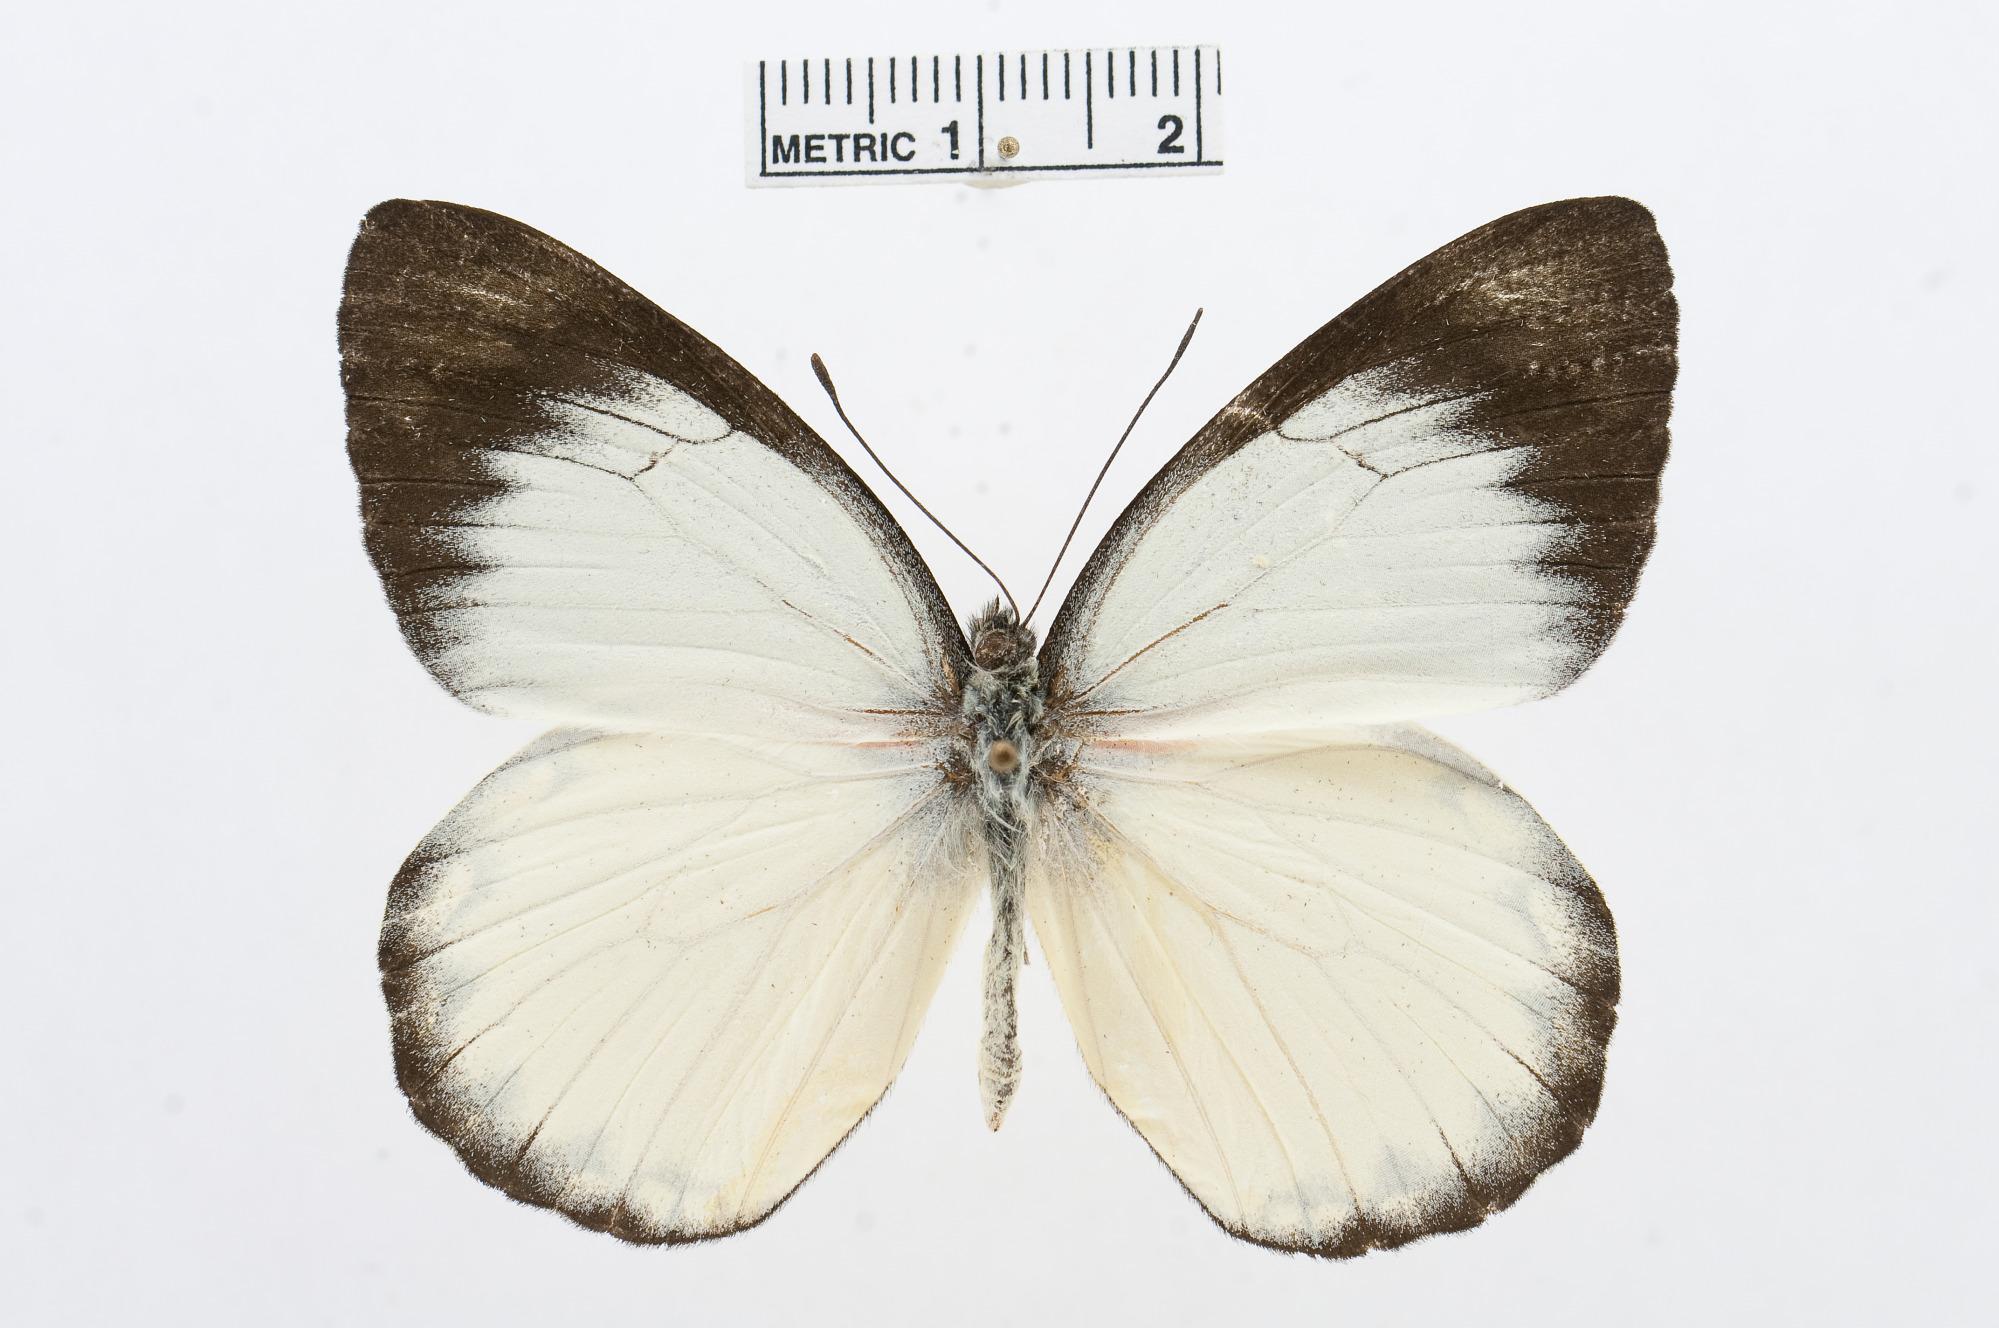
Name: Delias belisama
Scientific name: Delias belisama
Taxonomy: Animalia, Arthropoda, Hexapoda, Insecta, Lepidoptera, Pieridae, Pierinae